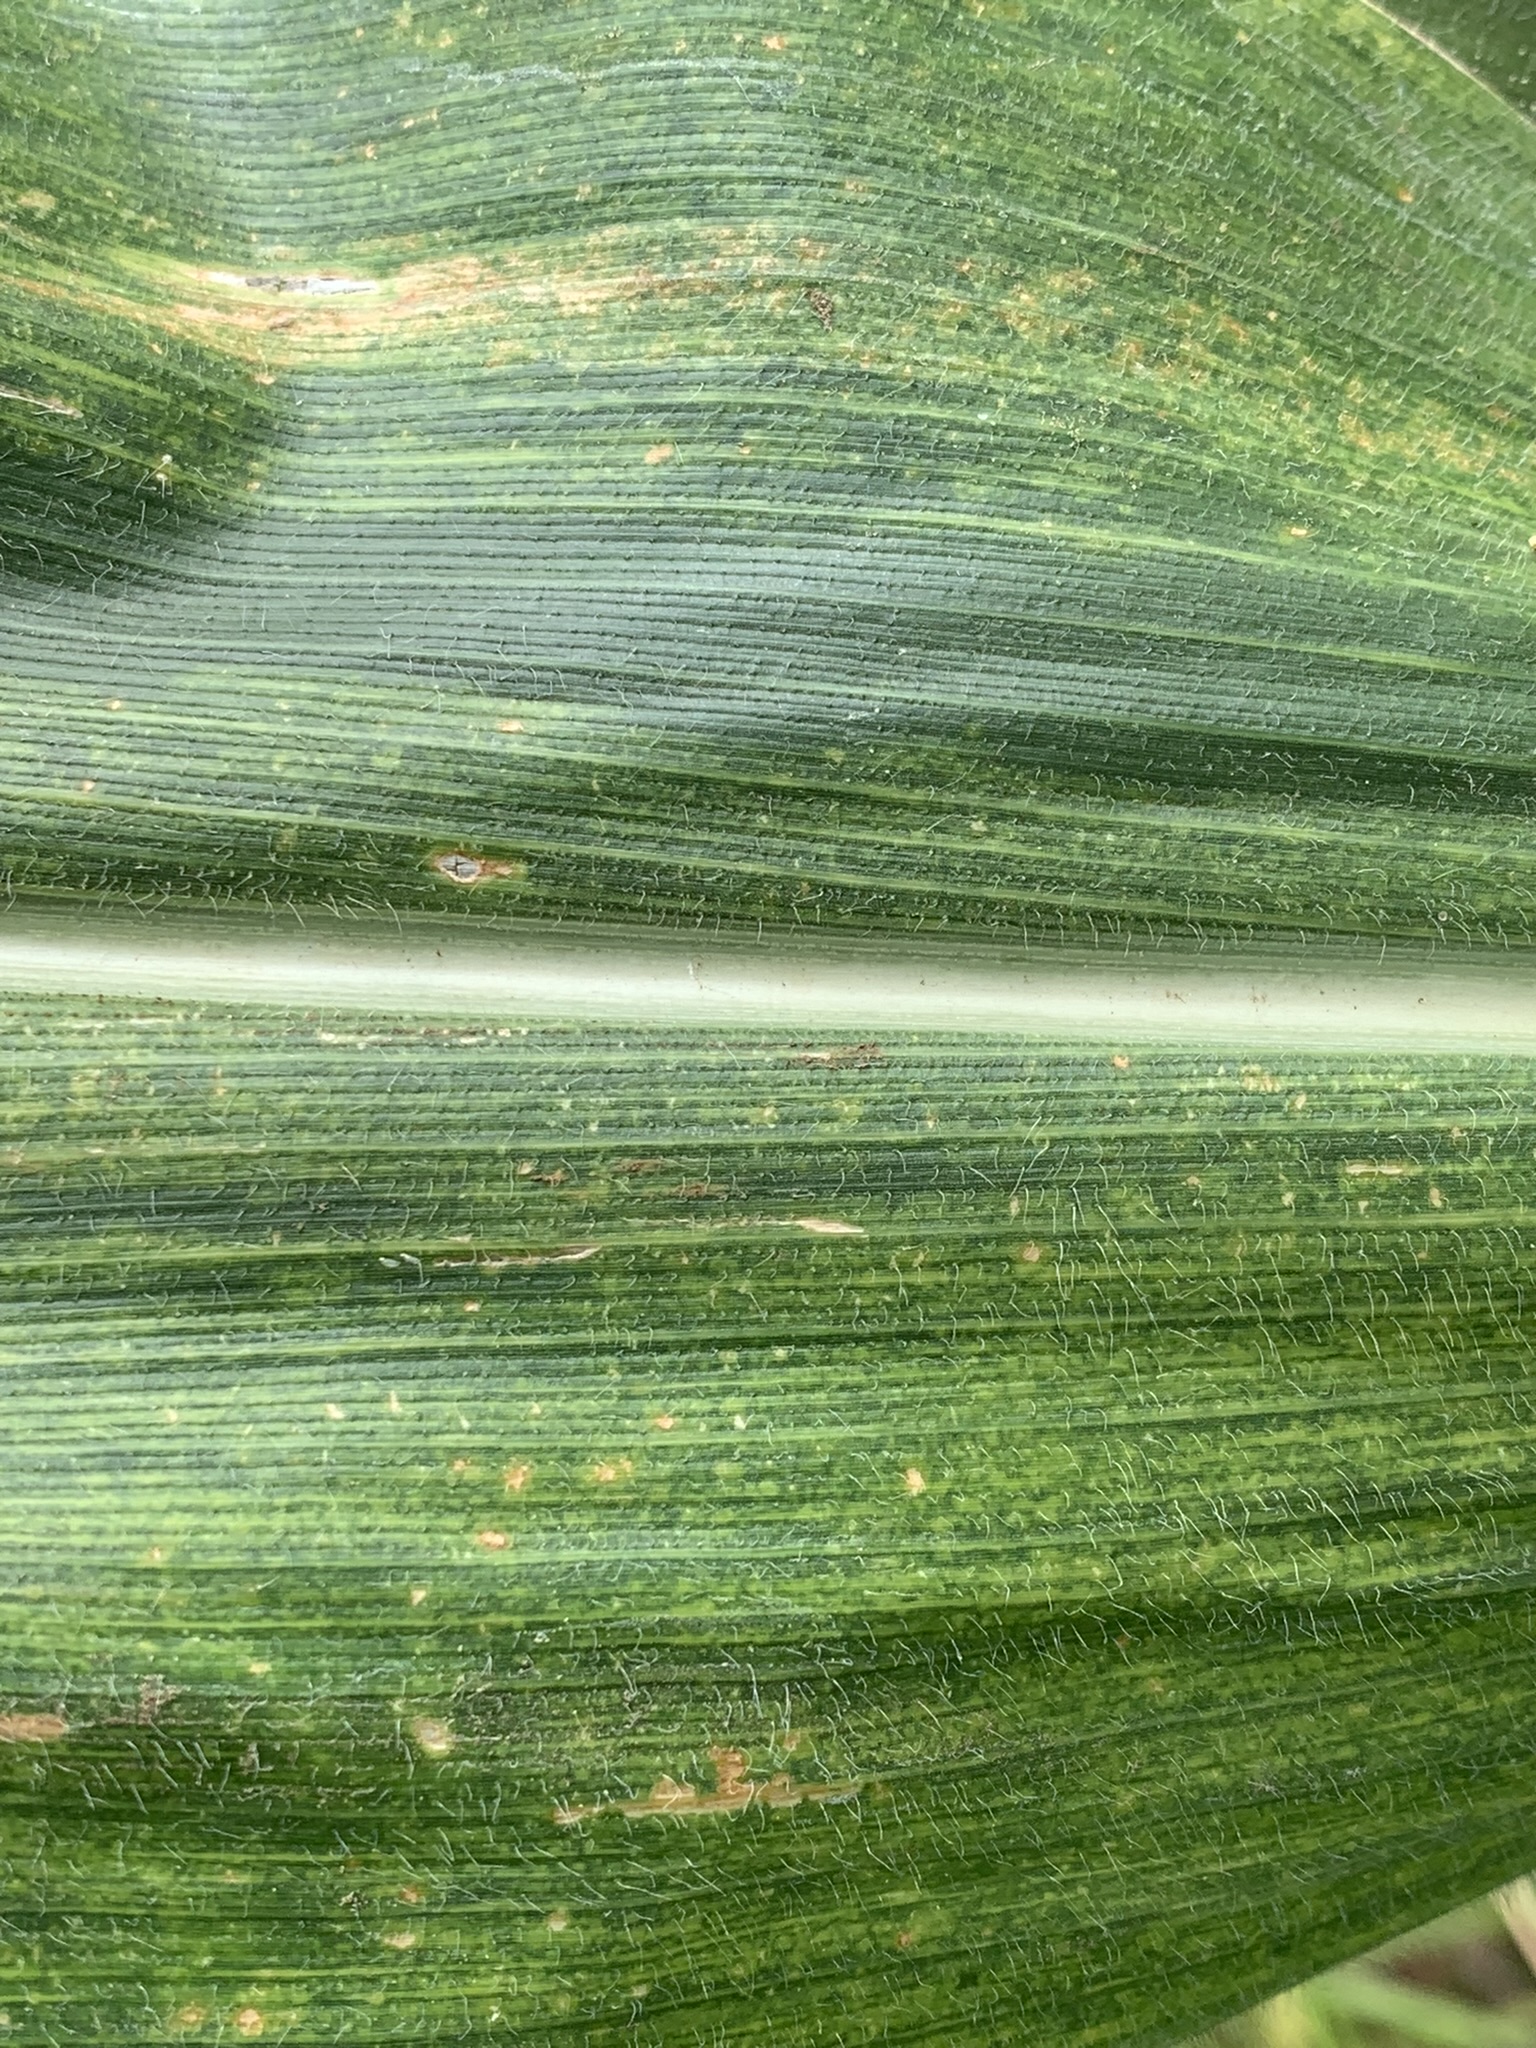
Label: MLN